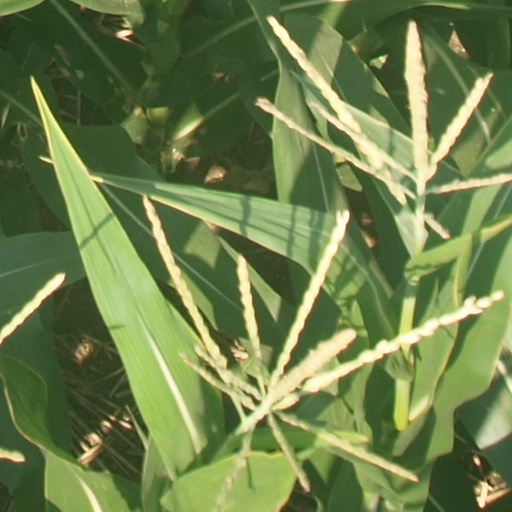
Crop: maize; corn